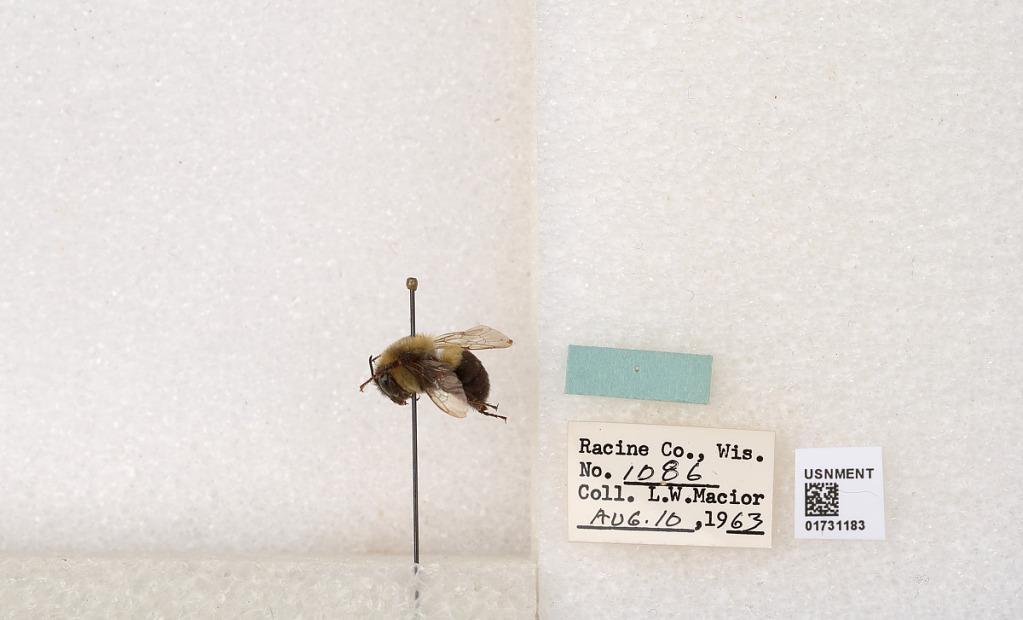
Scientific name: Bombus impatiens Cresson
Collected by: L. Macior
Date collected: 1963-8-10
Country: United States
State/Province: Wisconsin
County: Racine
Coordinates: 42.7299, -87.8123